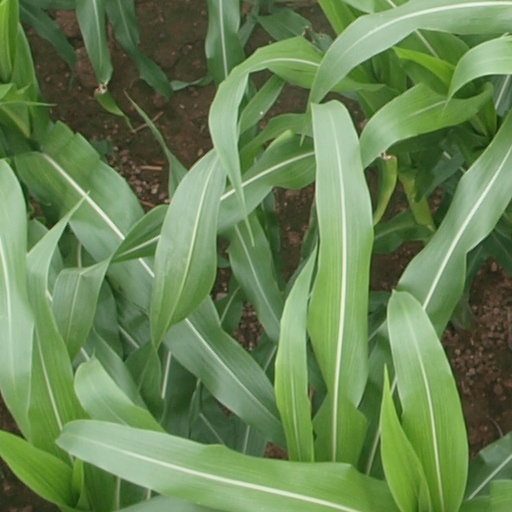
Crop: maize; corn